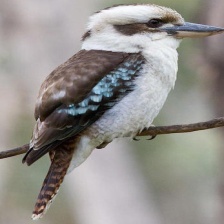
Species: KOOKABURRA
Scientific name: DACELO